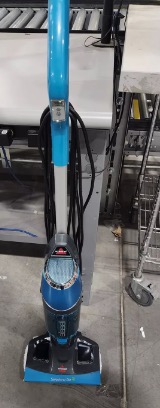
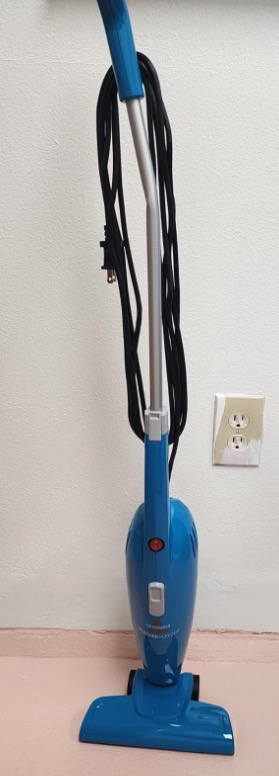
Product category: items_vacuum
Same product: no